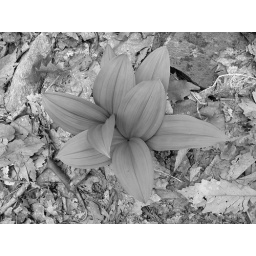
in black and white